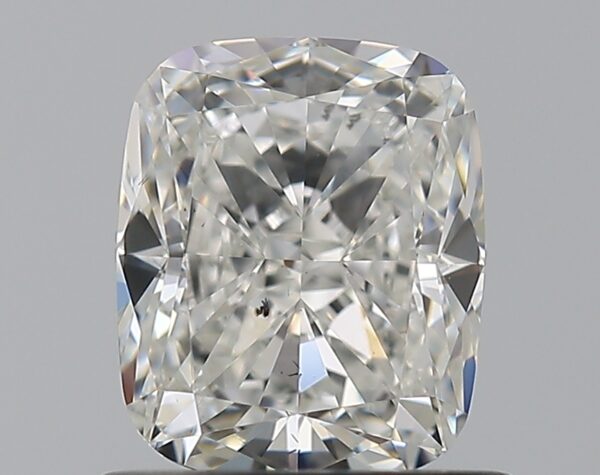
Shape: cushion
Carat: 1.02
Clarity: SI1
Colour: G
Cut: EX
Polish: EX
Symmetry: EX
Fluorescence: F
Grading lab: GIA
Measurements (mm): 6.27 x 5.2 x 3.54